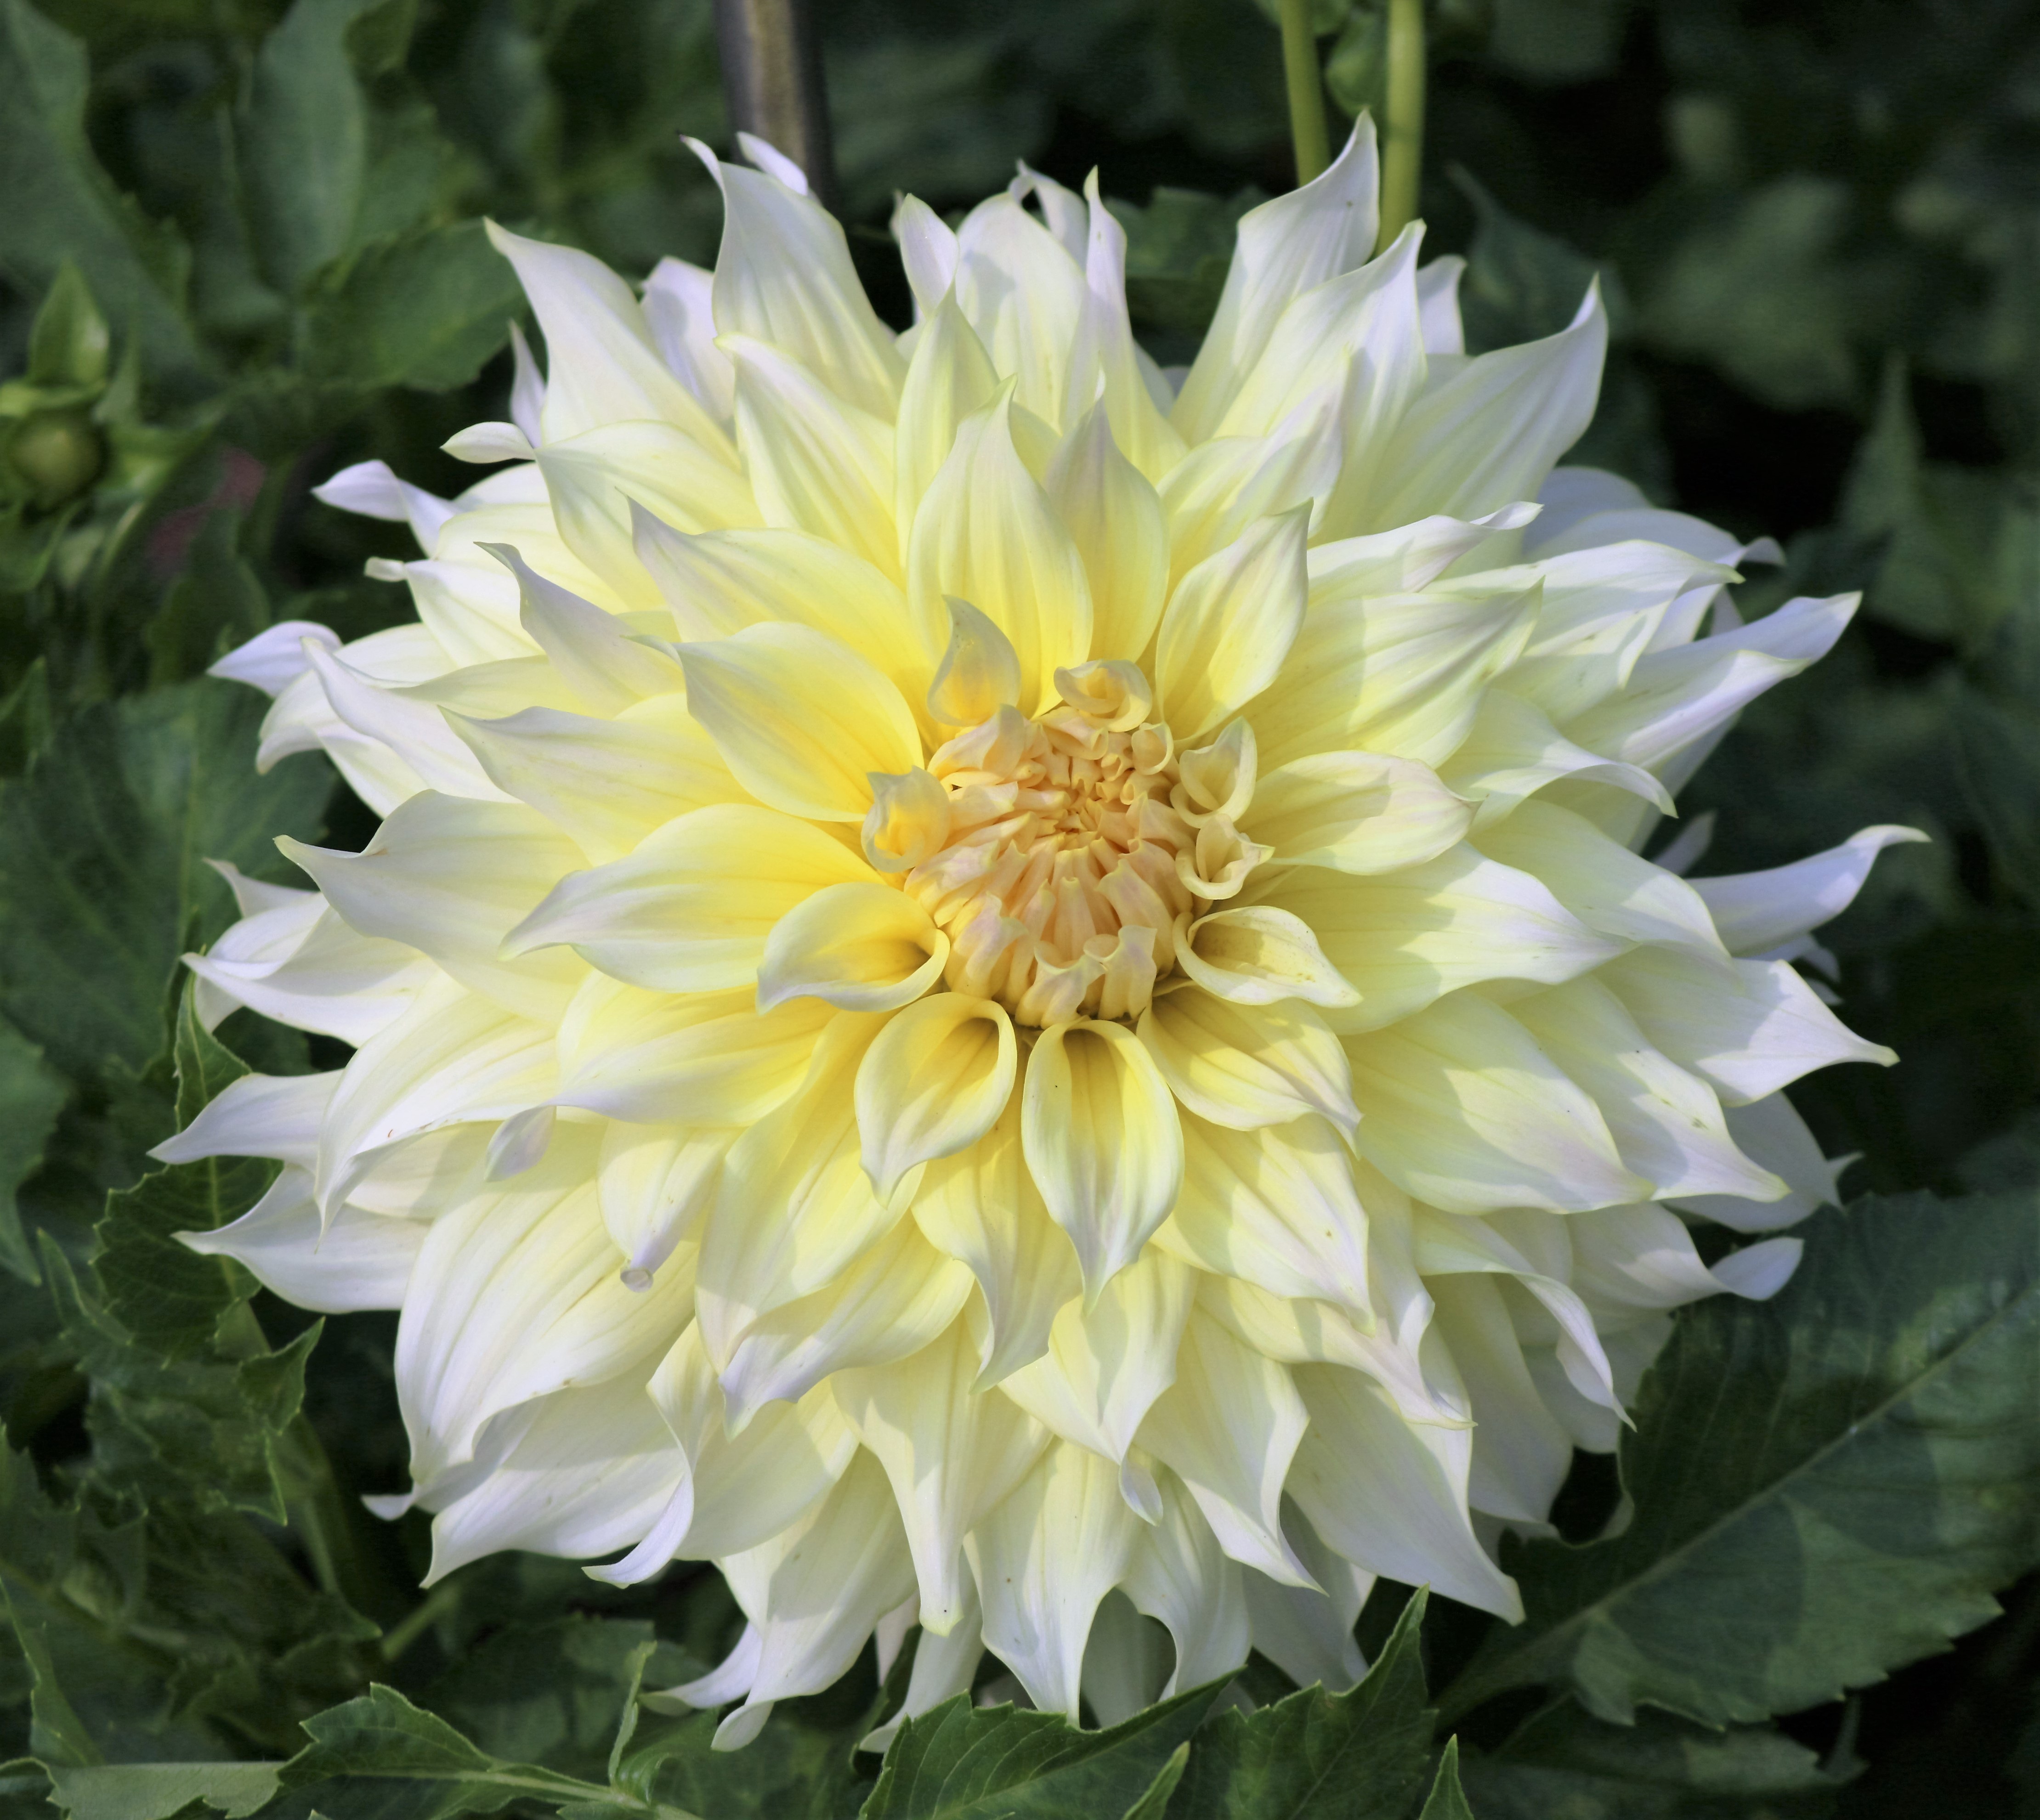
plant, white, flower, petal, botany, flora, flowers, dahlia, garden flowers, flowering plant, daisy family, city car, asterales, annual plant, land plant, chrysanths